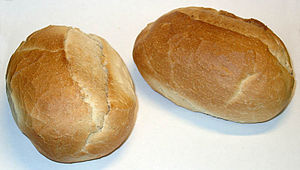
Morgenbrød
Boller
Morgenbrød er fællesbetegnelse for en række forskellige typer brød, der gerne spises om morgenen, såsom horn, rundstykker, tebirkes, grovbirkes, croissanter og lignende.